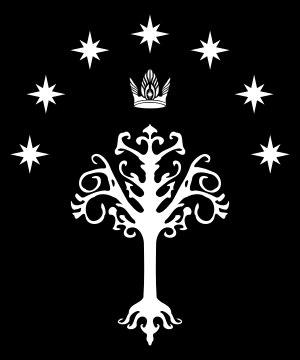
Elendil est un personnage de fiction faisant partie de l'univers de la Terre du Milieu de l'écrivain britannique J. R. R. Tolkien. Il apparaît dans les romans Le Seigneur des anneaux, Le Silmarillion et les Contes et Légendes inachevés.